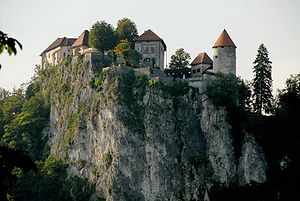
Bled / Turisme
Bled er navnet på en by og kommune med 8.192indbyggere, i den nordvestlige del af Slovenien – få kilometer syd for den østrigske grænse og omkring 50 km nordvest for hovedstaden Ljubljana.